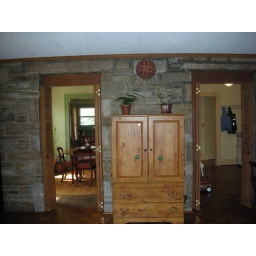
Stone wall in kitchen leading to dining and laundry